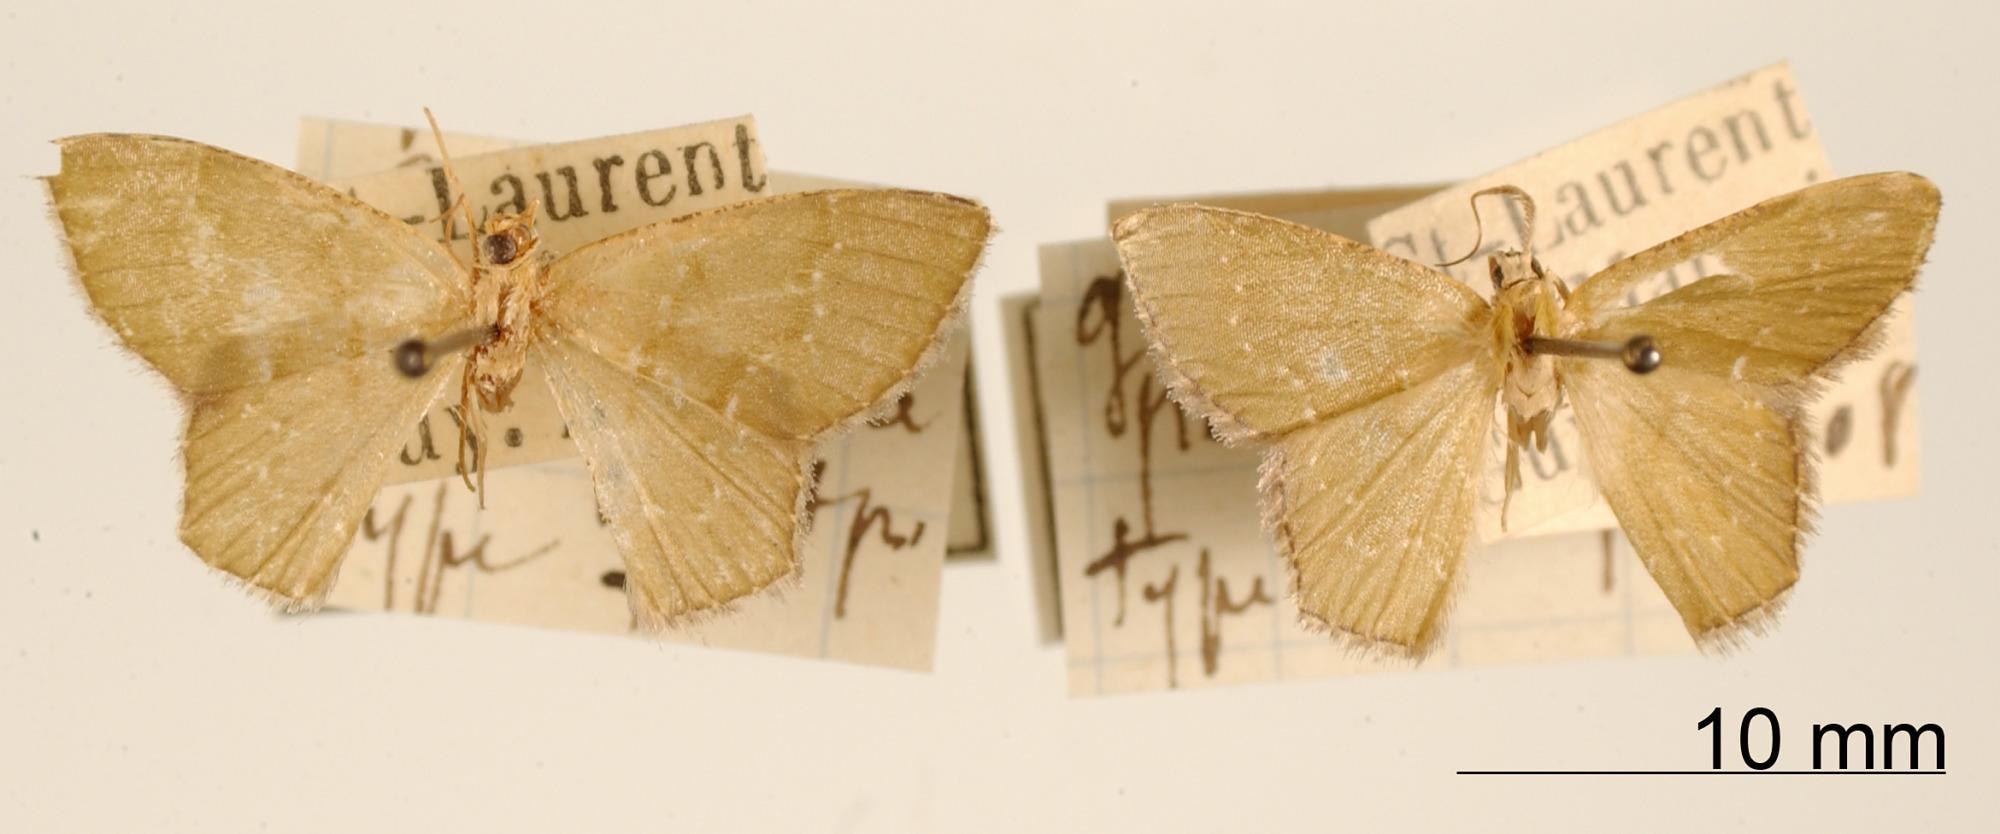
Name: Gelasma punctilinea
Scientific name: Gelasma punctilinea Dognin, 1909
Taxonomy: Animalia, Arthropoda, Insecta, Lepidoptera, Geometridae, Geometrinae
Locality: St. Laurent, Maroni, St. Laurant du Maroni, French Guiana